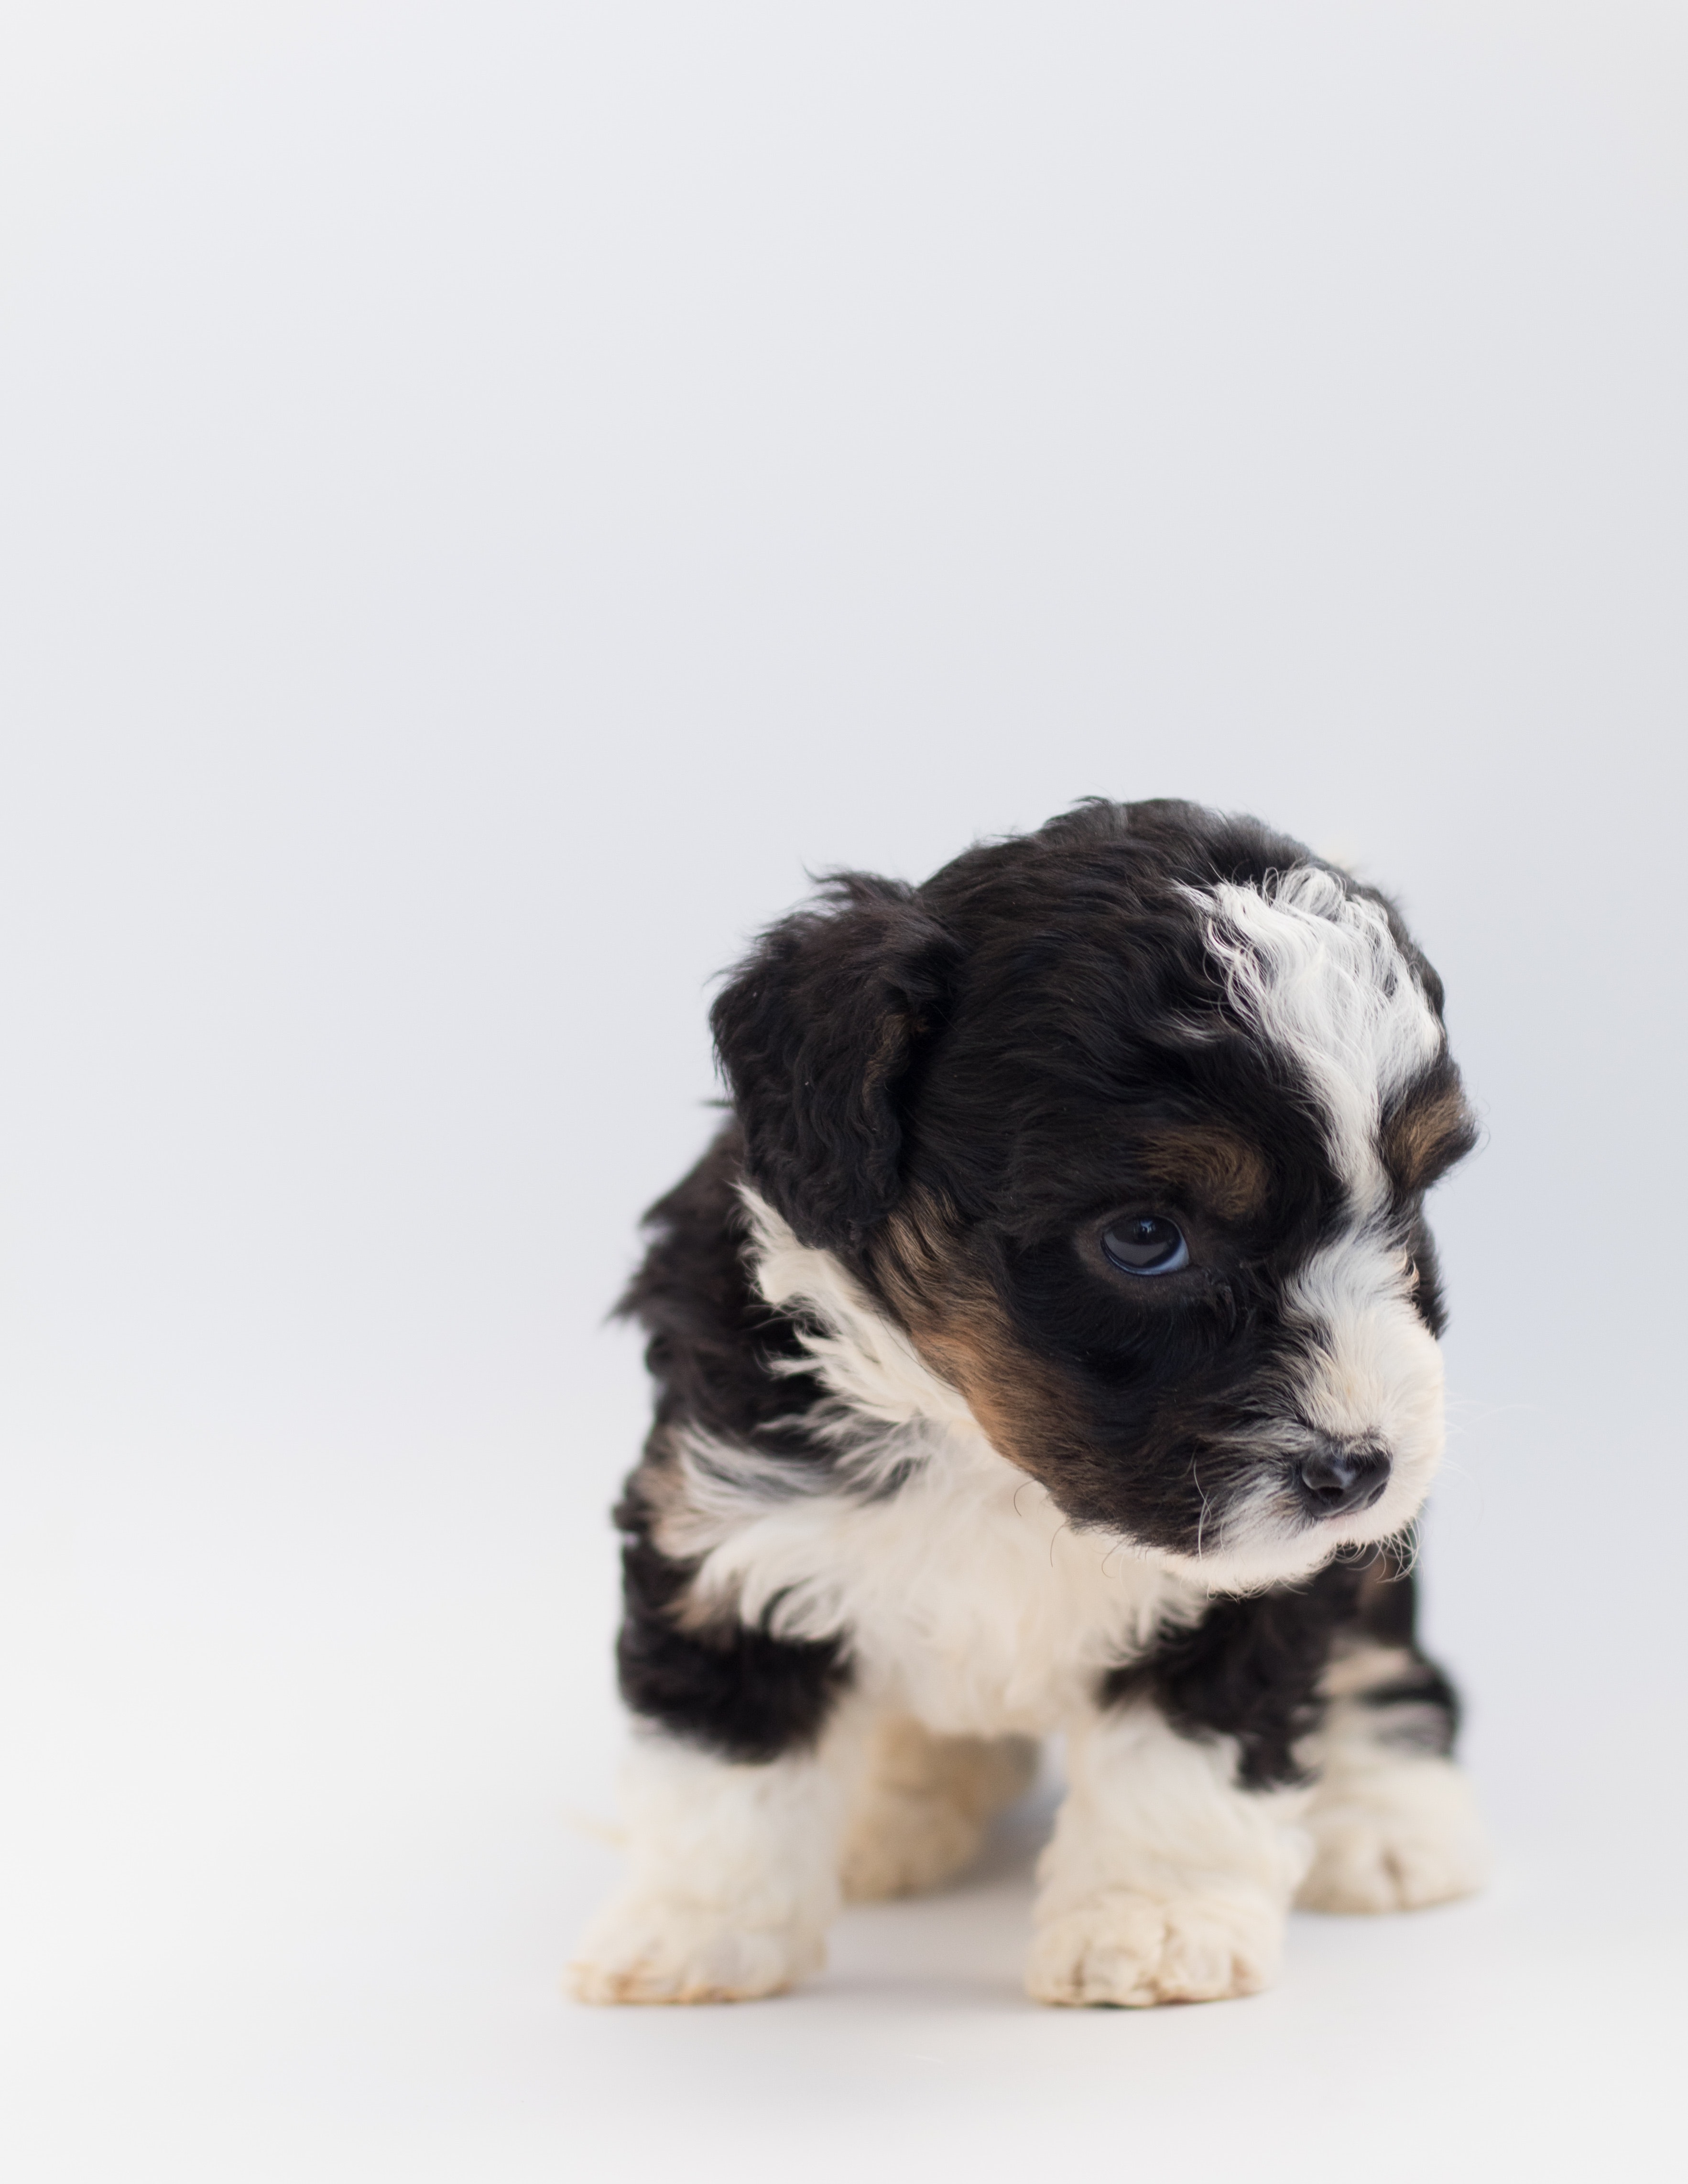
dog, dog like mammal, dog breed, puppy, havanese, carnivoran, schnoodle, snout, morkie, miniature schnauzer, companion dog, tibetan terrier, bolonka, terrier, vulnerable native breeds